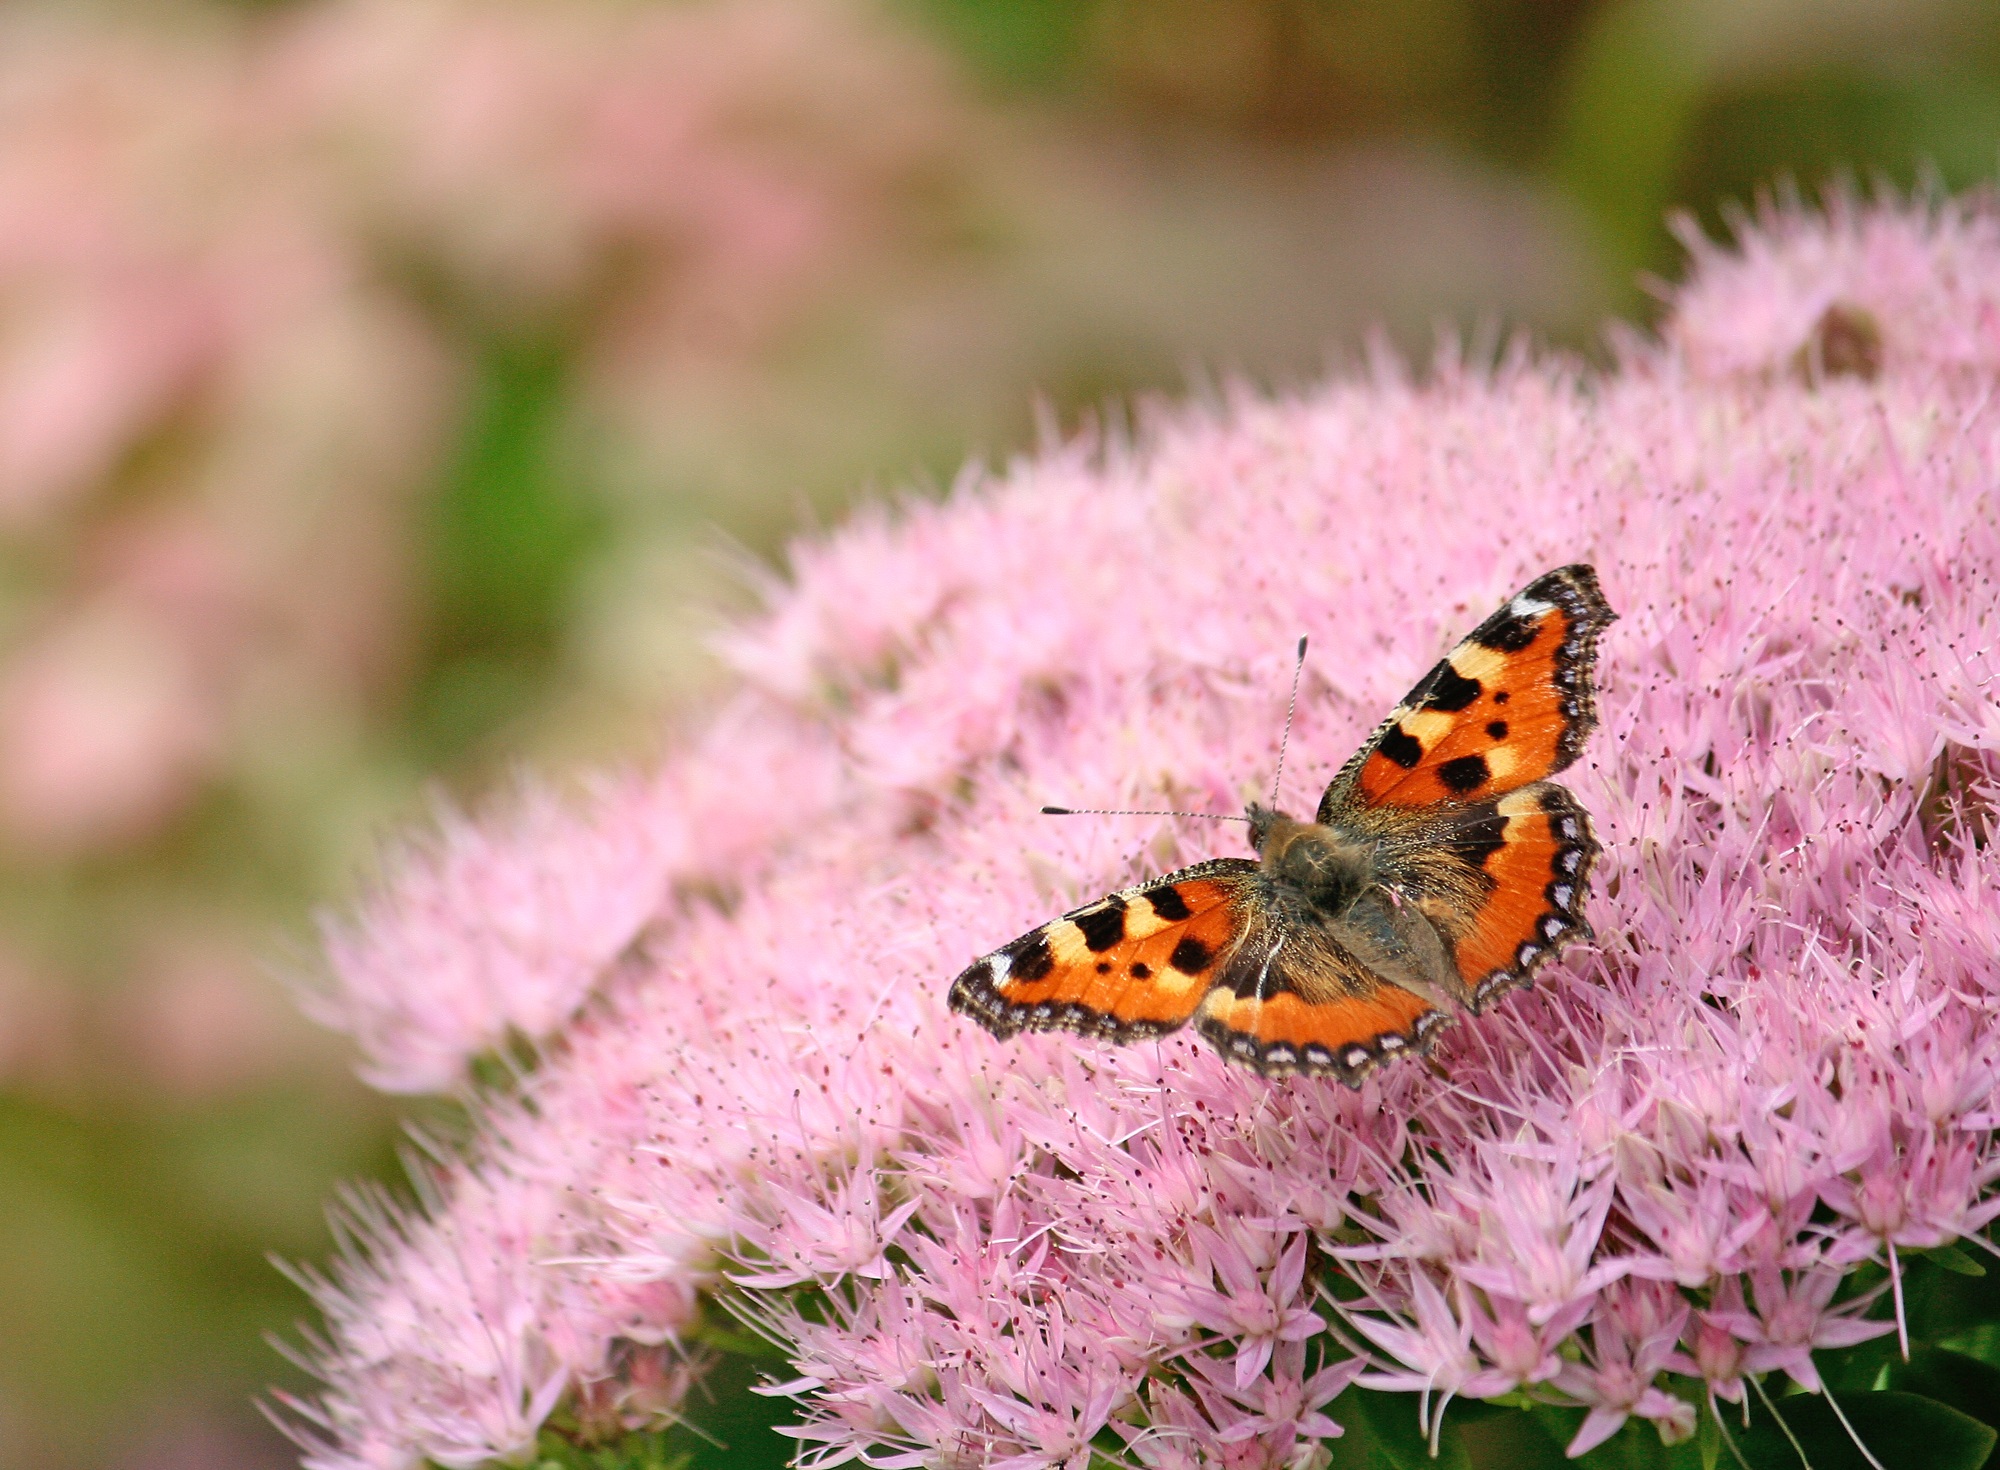
nature, grass, blossom, plant, flower, bloom, summer, insect, botany, butterfly, flora, fauna, invertebrate, nectar, macro photography, arthropod, pollinator, little fox, moths and butterflies